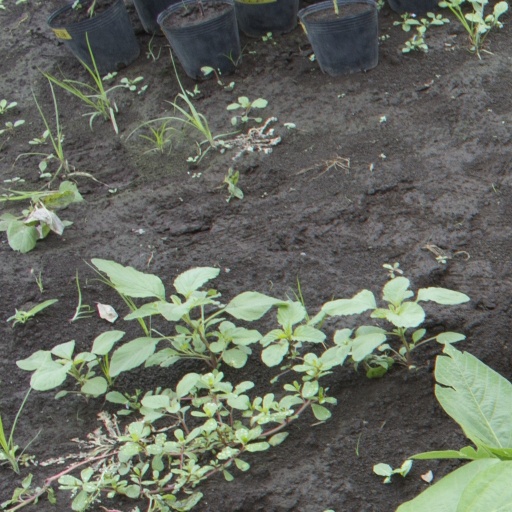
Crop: soybean